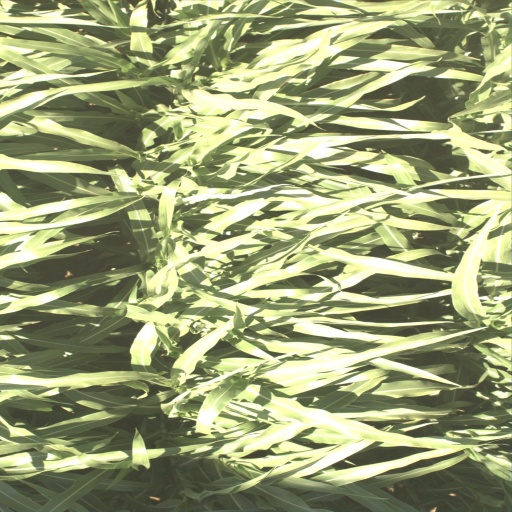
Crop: sorghum